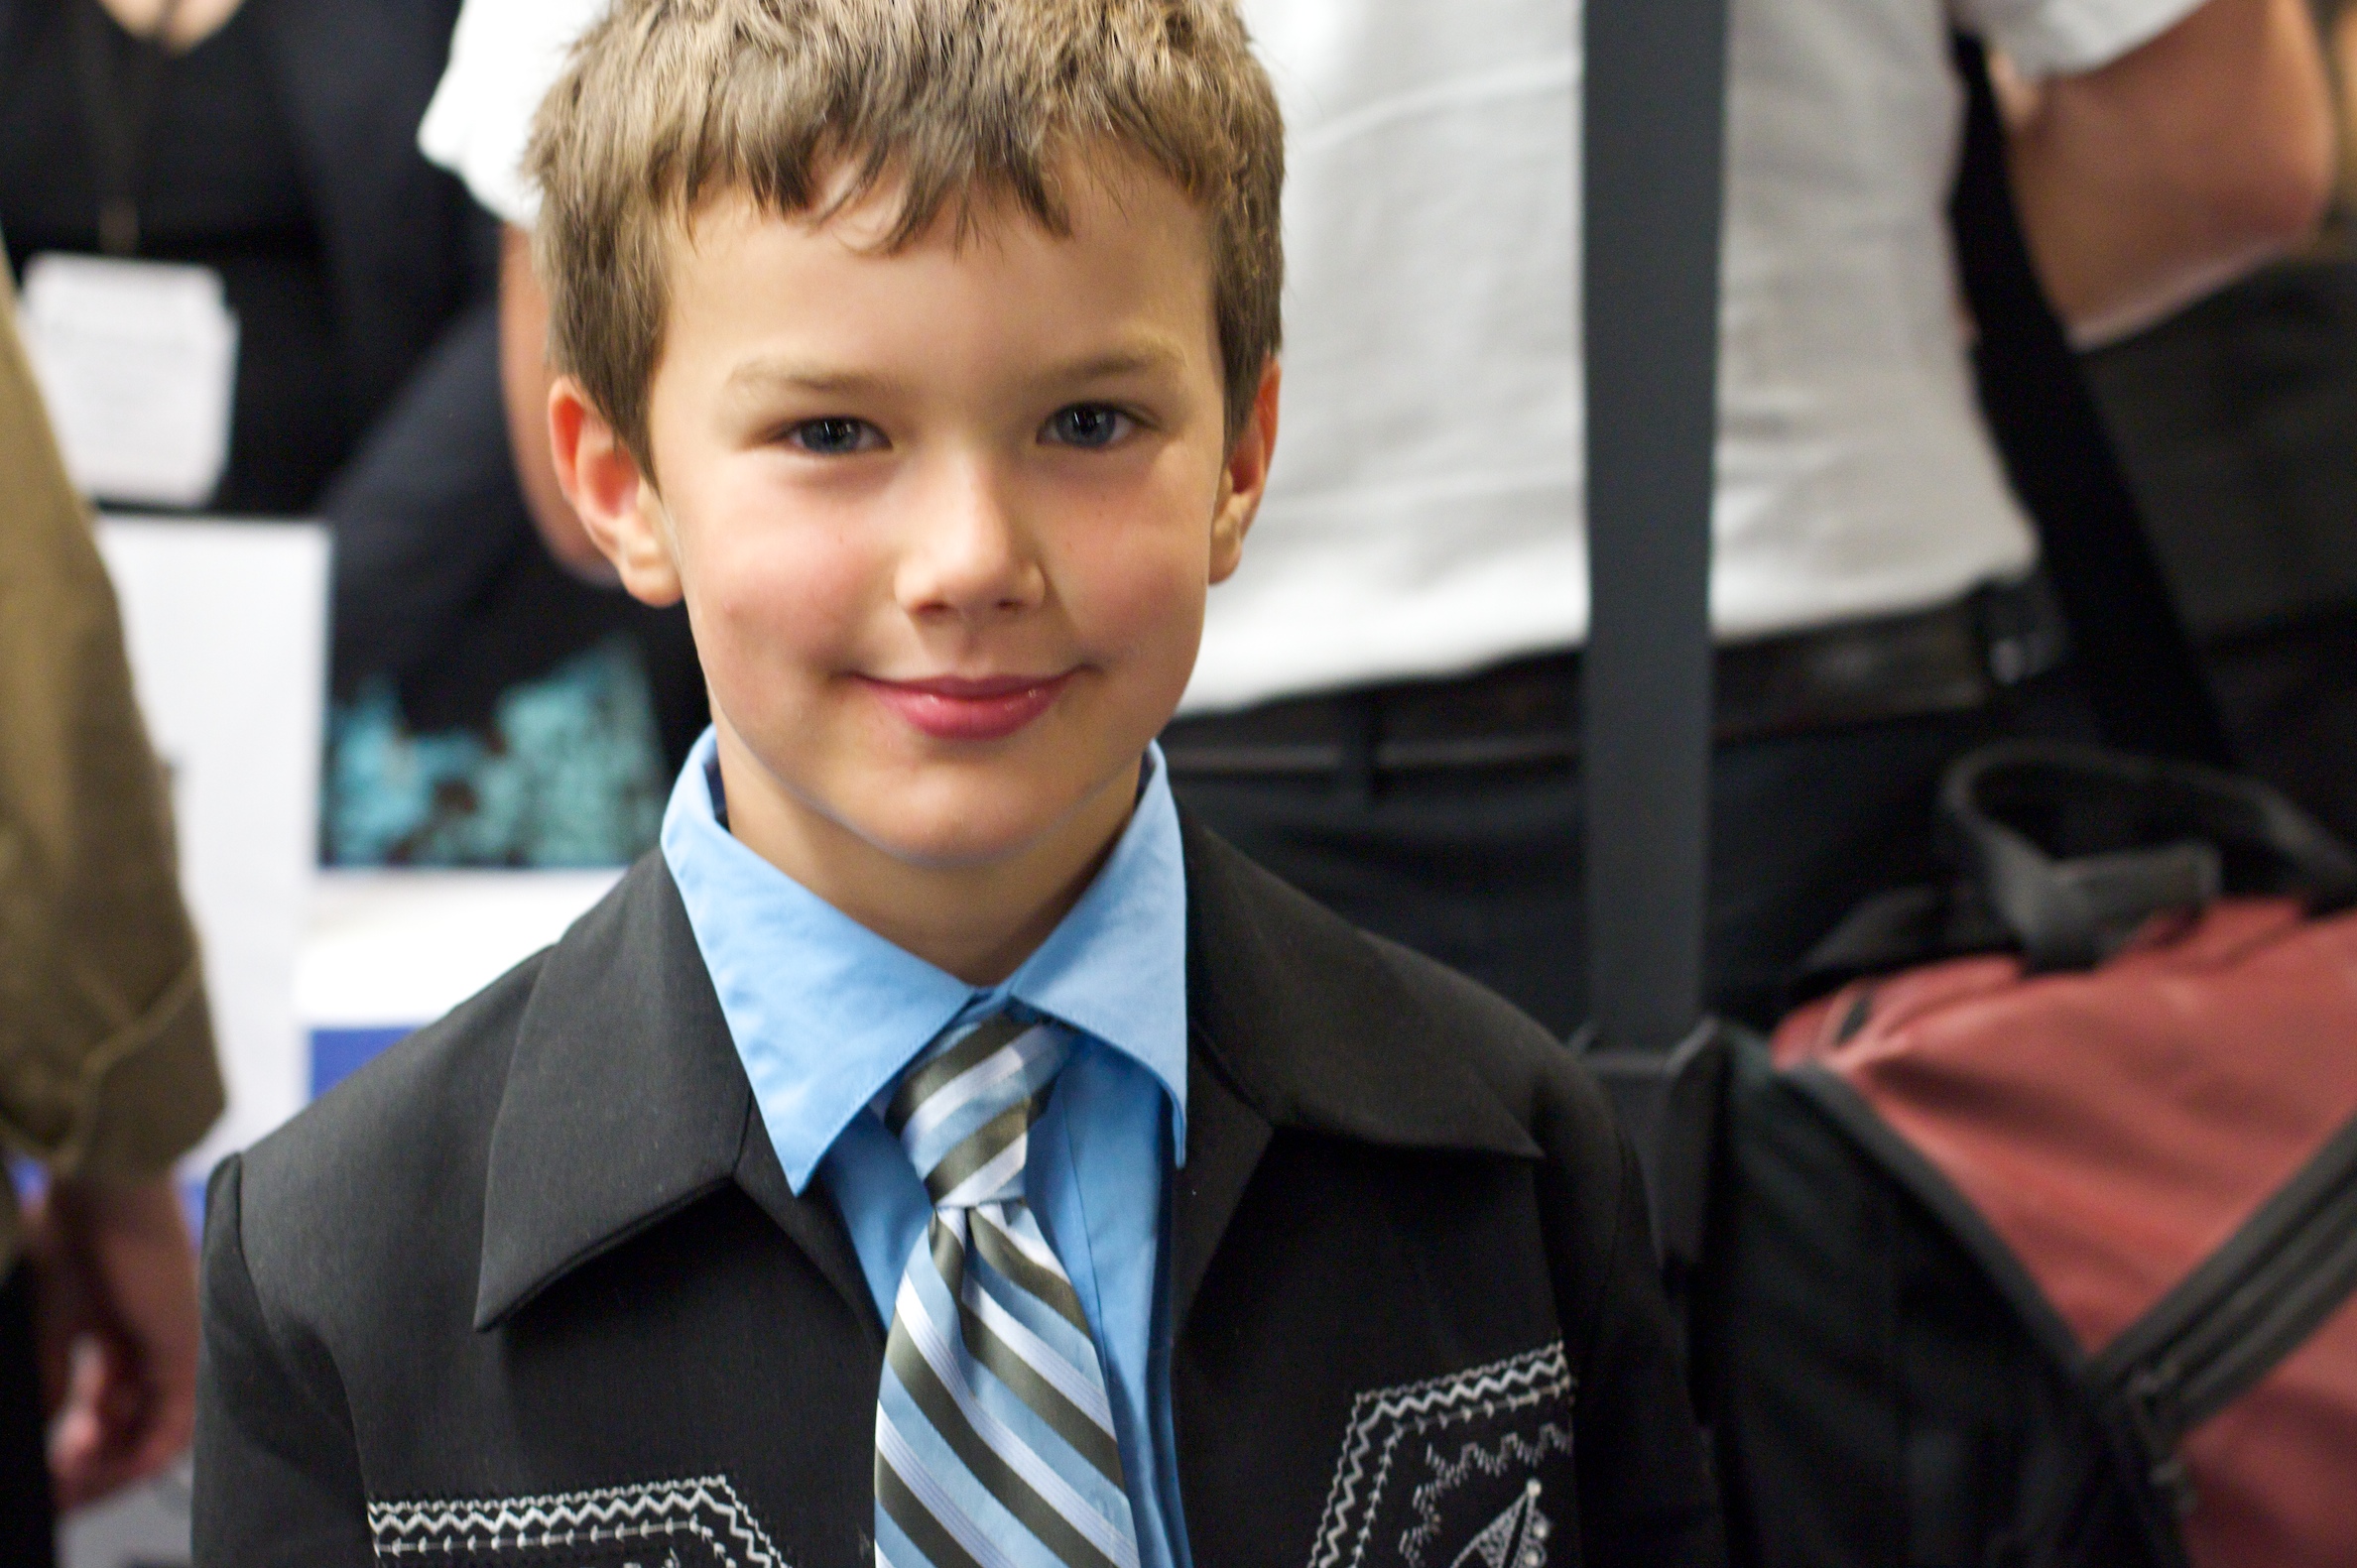
male, vancouver, child, opened09